G. van Deynum

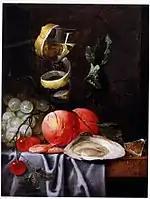
"A wine glass and fruits on a table"

G. van Deynum ("fl." 1650-1659) was a still life painter active in Antwerp in the 1650s. Only a dozen works by his hand have been identified to date. Van Deynum painted banquet style still lifes and vanitas still lifes.